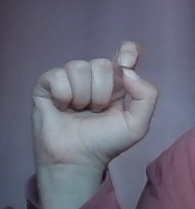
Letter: fa